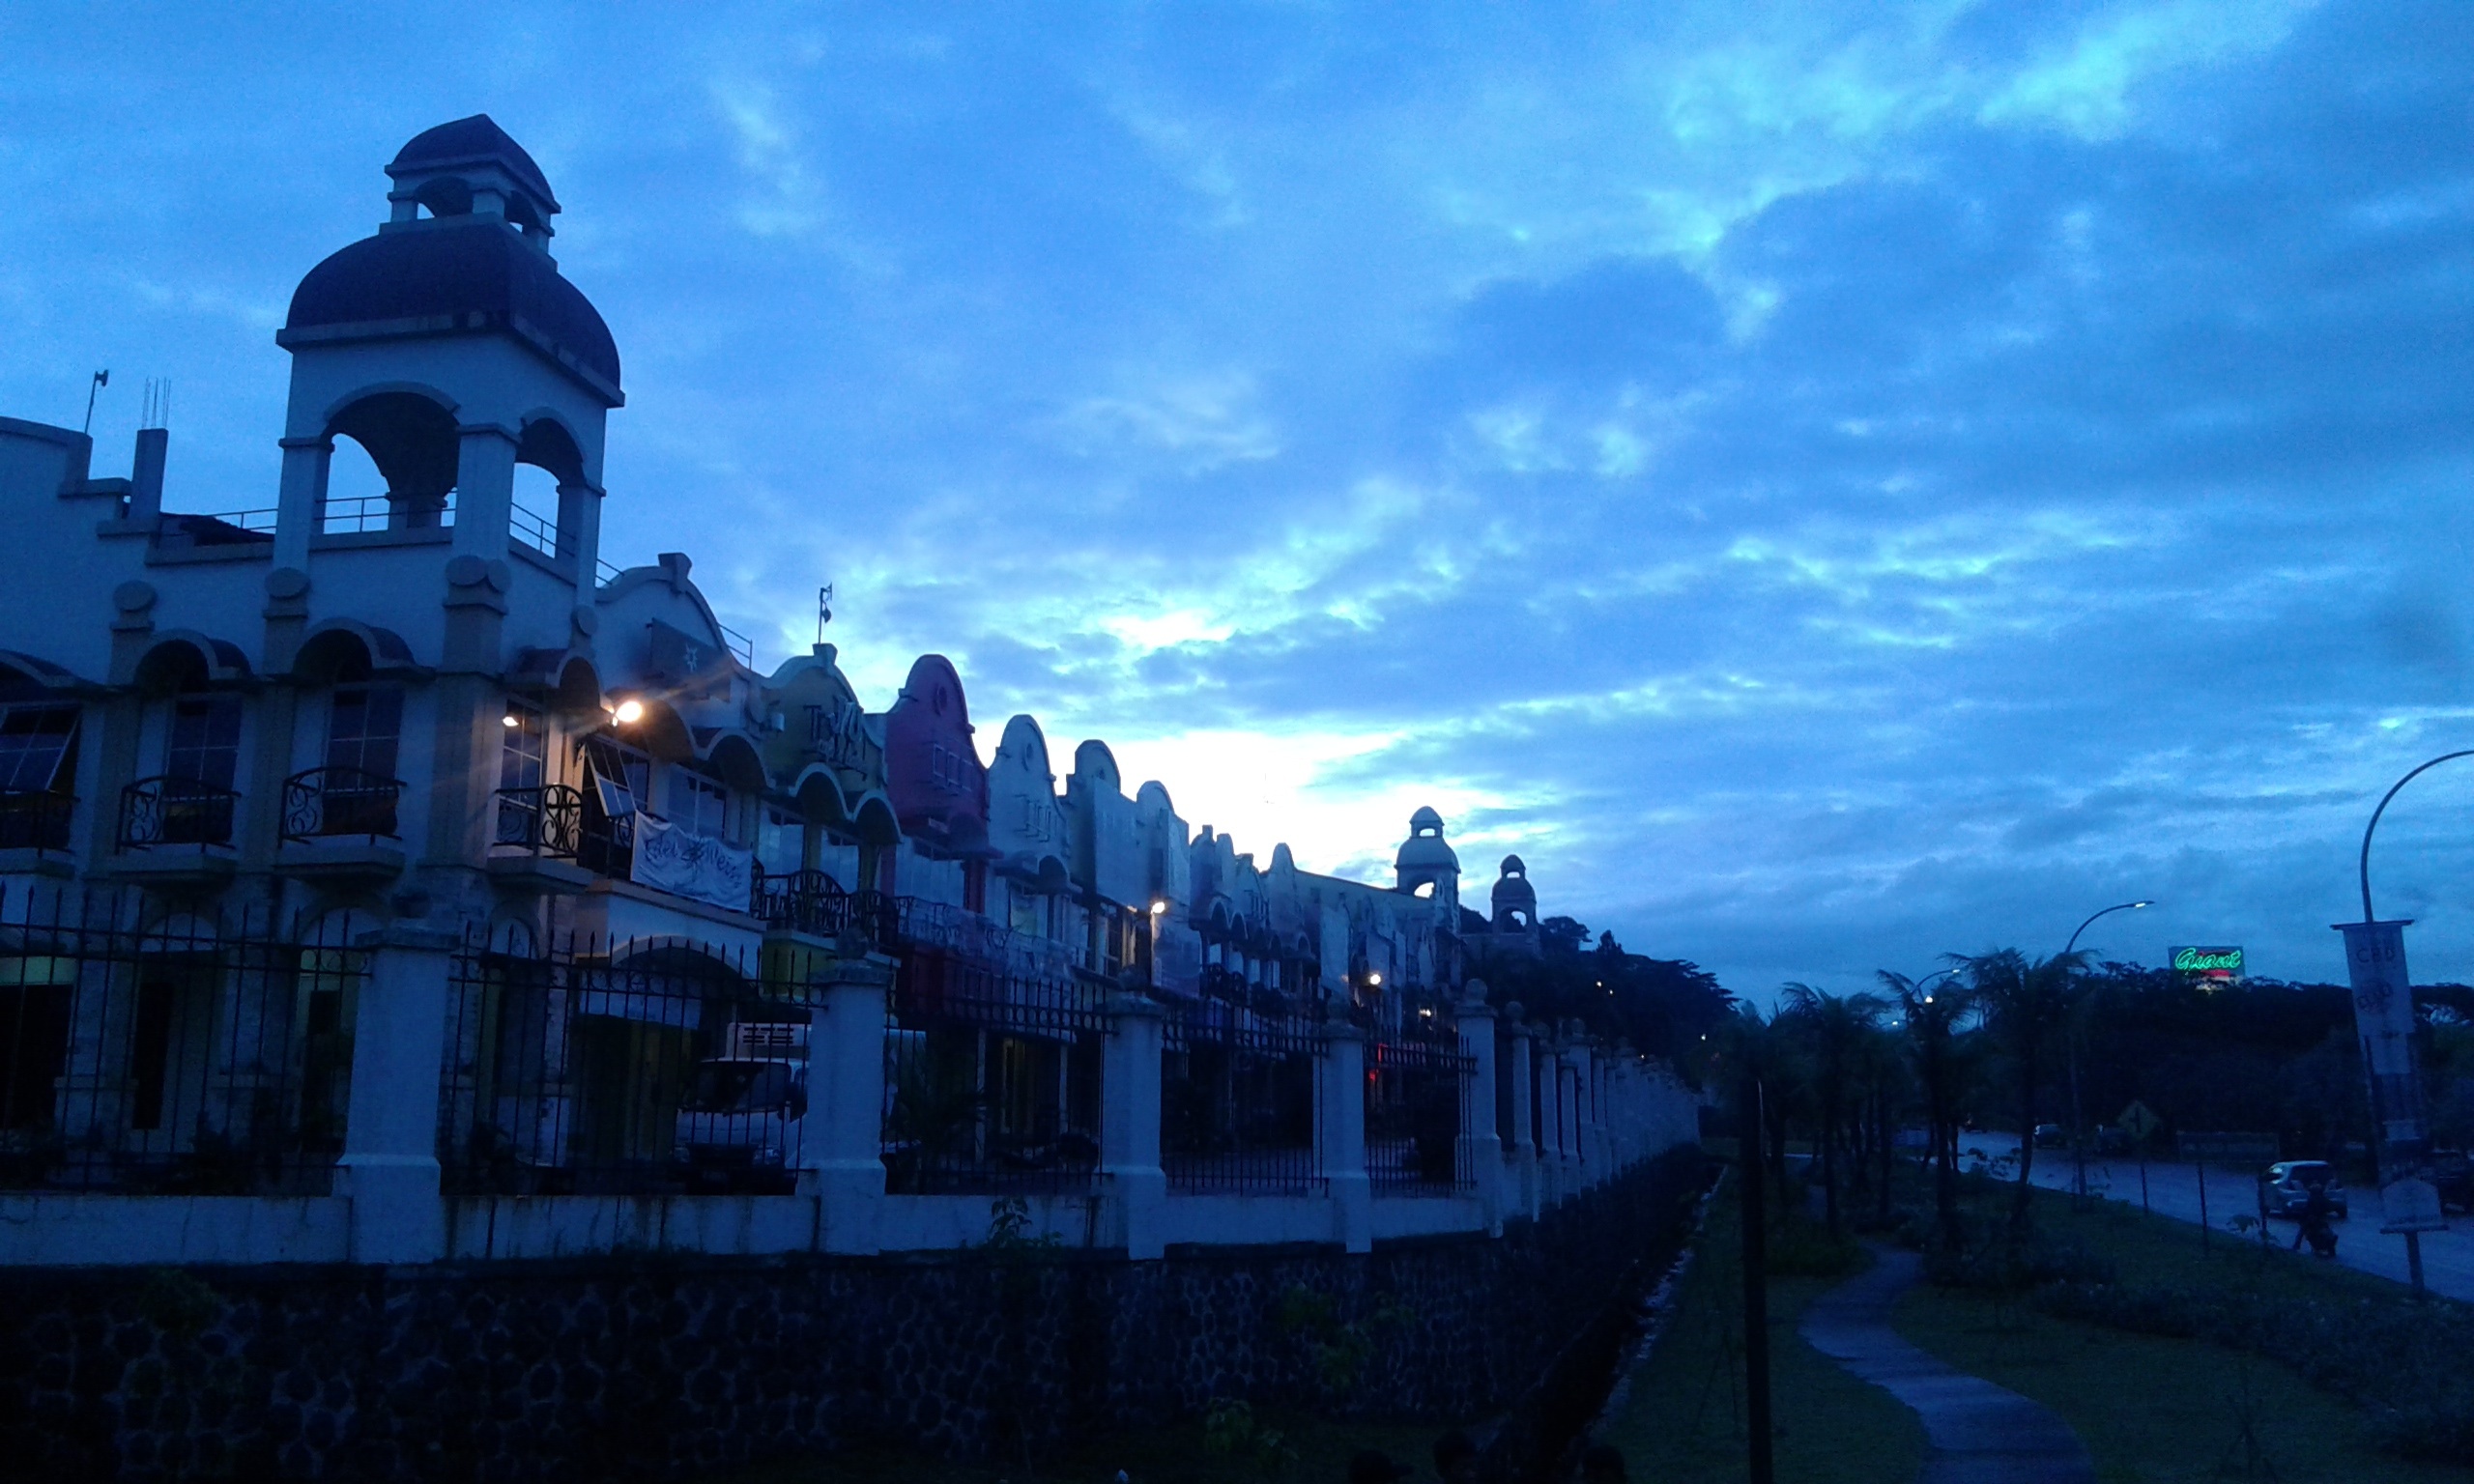
sky, night, morning, town, city, cityscape, panorama, dusk, evening, reflection, landmark, blue, tourism, waterway, tours